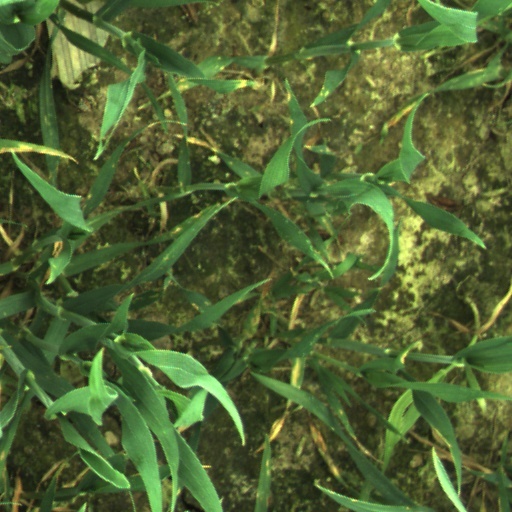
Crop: wheat